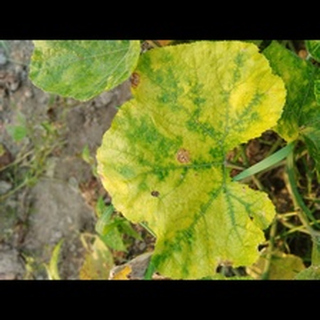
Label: pumpkin_mosaic_disease